William McNamara (horticulturist)

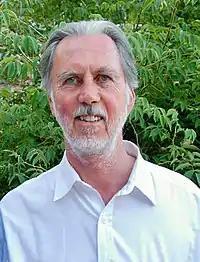
Quarryhill Botanical Garden Emeritus President and Executive Director William McNamara

William A. McNamara is an American horticulturist and expert in the field of plant conservation and the flora of Asia. Now retired, he was the President and Executive Director of Quarryhill Botanical Garden, a 25-acre wild woodland garden in Northern California's Sonoma Valley featuring wild-sourced plants from temperate East Asia. In 2017, he and Quarryhill Botanical Garden celebrated their 30th Anniversary. He retired from the Garden in October of 2019.